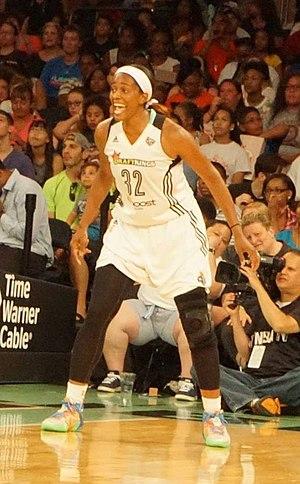
La sélection des Meilleures joueuses des 20ans de la WNBA dite aussi Top 20 est une sélection annoncée le 21 juin 2016 au cours de la 20ᵉ saison de la ligue de basket-ball féminin au sein d’une liste de 60 joueuses Le 21 juin 1997, vingt ans plus tôt, se tenait la rencontre inaugurale de la WNBA qui opposait le Liberty de New York aux Sparks de Los Angeles.